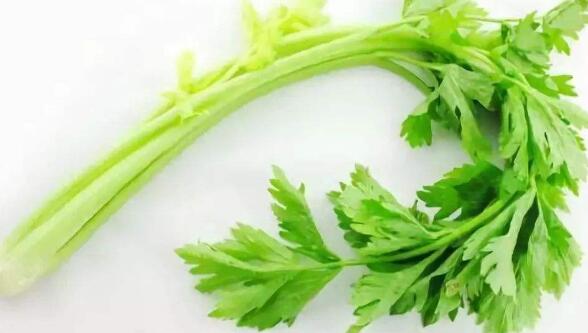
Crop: unknown
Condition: celery